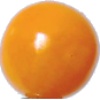
Label: Physalis 1